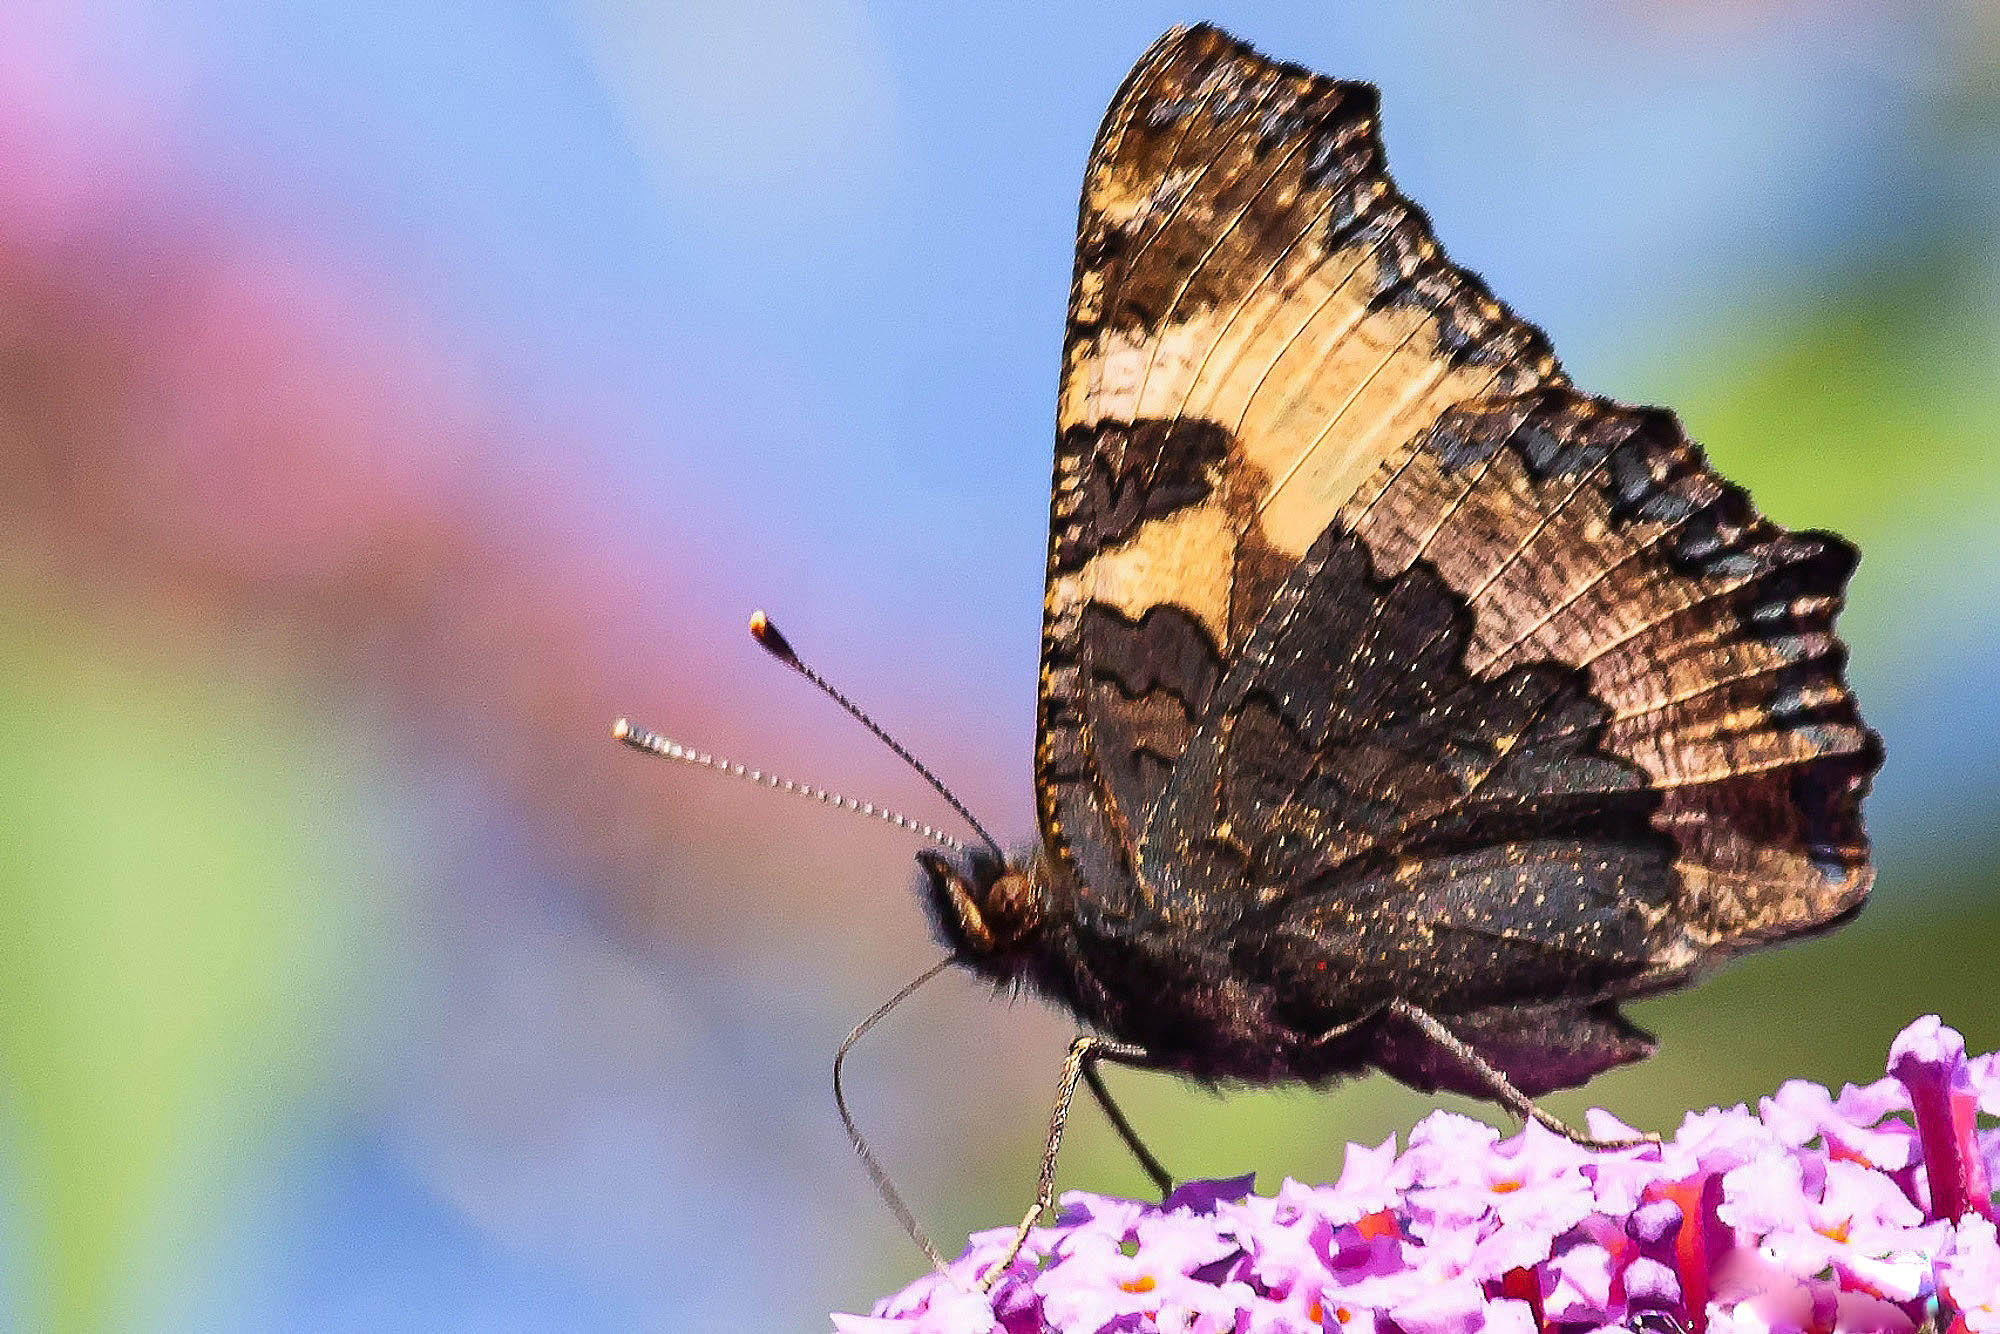
animals, flower, pollinator, insect, plant, butterfly, arthropod, moths and butterflies, petal, invertebrate, flowering plant, macro photography, pollen, magenta, shrub, wildlife, event, moth, annual plant, wildflower, lantana, brush footed butterfly, herbaceous plant, lycaenid, buddleia, milkweed, riodinidae, Vanessa butterfly